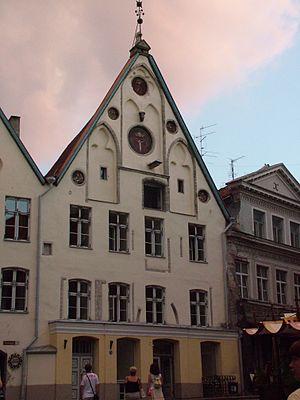
Vanalinn est un quartier du district de Kesklinn à Tallinn en Estonie.